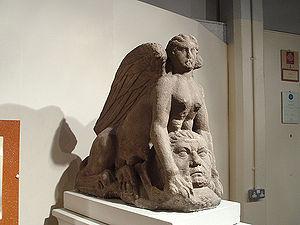
Camulodunum est l’oppidum du peuple breton des Trinovantes, situé près de l'actuelle ville de Colchester dans l’île de Bretagne. Le toponyme signifie « forteresse de Camulos ».